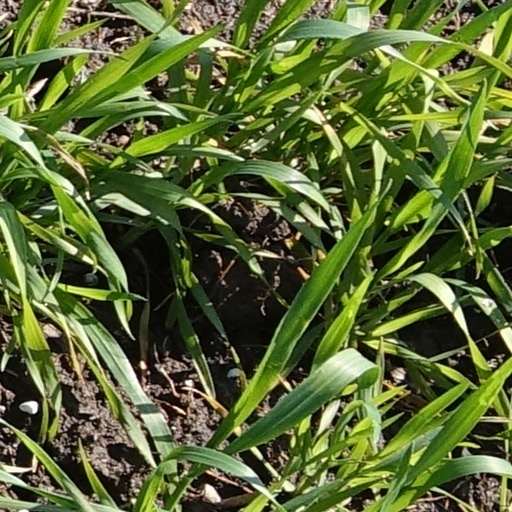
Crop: wheat